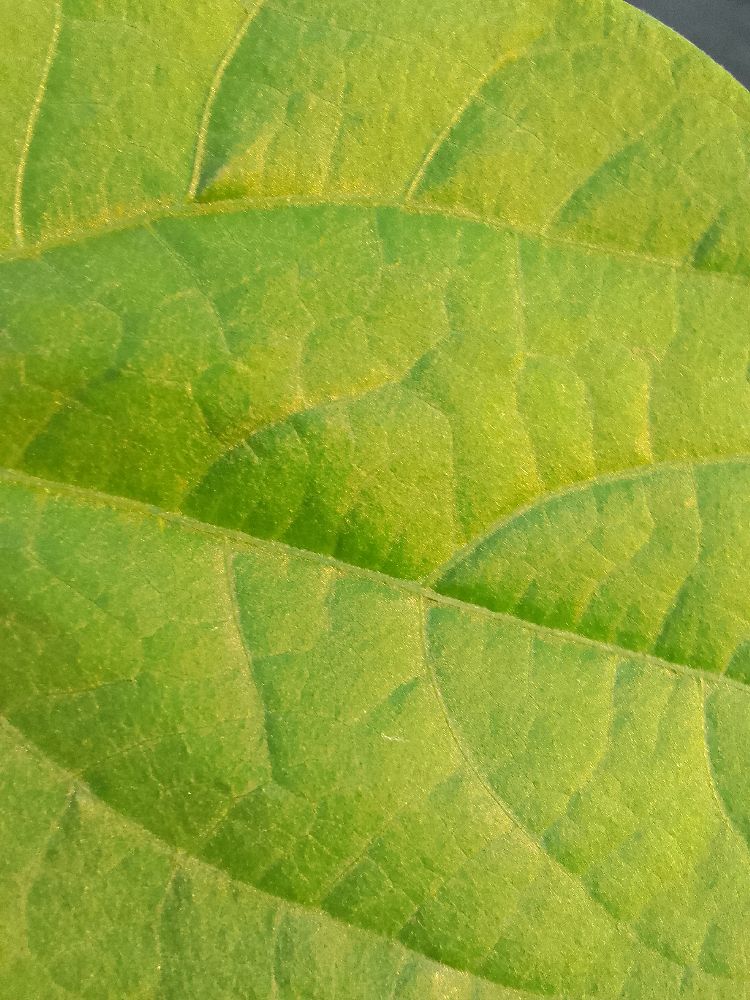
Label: healthy